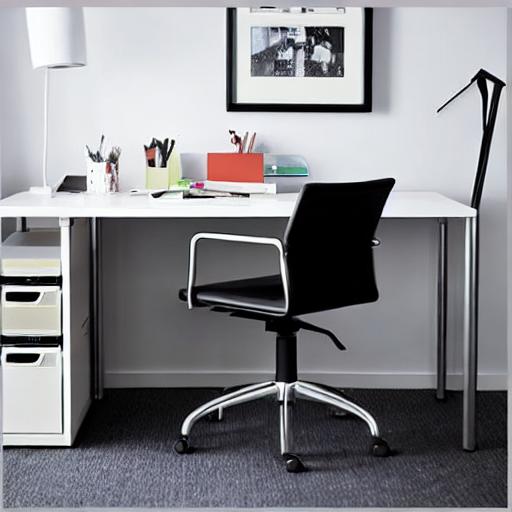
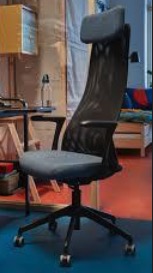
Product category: items_chair
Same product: no